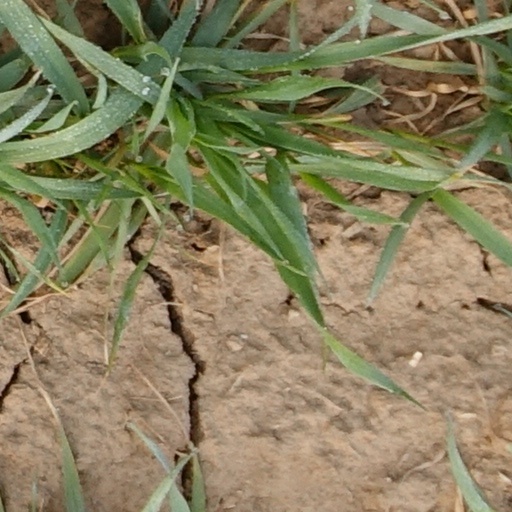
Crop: wheat